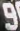
Number: 9